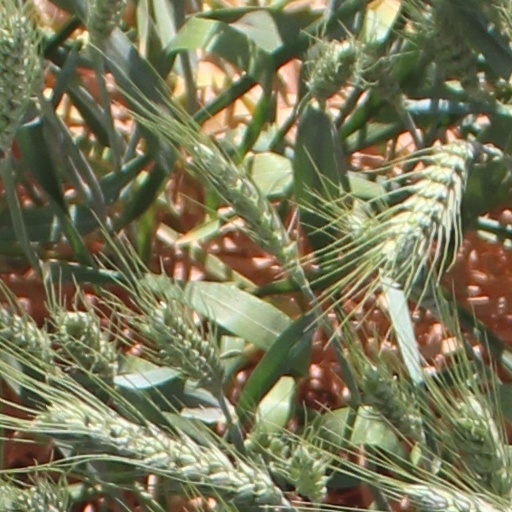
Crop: wheat